Matthew Krishanu

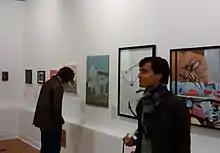
Painter Matthew Krishanu at a private view in England, 2014

Matthew Krishanu was born in Bradford, England in 1980. He graduated from The University of Exeter with a BA (Hons) in Fine Art and English Literature in 2001 and completed a master's degree in Fine Art at Central Saint Martins, University College of the Arts London in 2009. His exhibitions include 'Contemporary British Painting', Huddersfield Art Gallery (2014), 'Another Country', The Nunnery, London (2014), 'We Were Trying to Make Sense', 1Shanthiroad Gallery, Bangalore, (2013), 'In Residence' (solo exhibition), Parfitt Gallery, London (2010); 'The Mausoleum of Lost Objects', Iniva, London (2008).